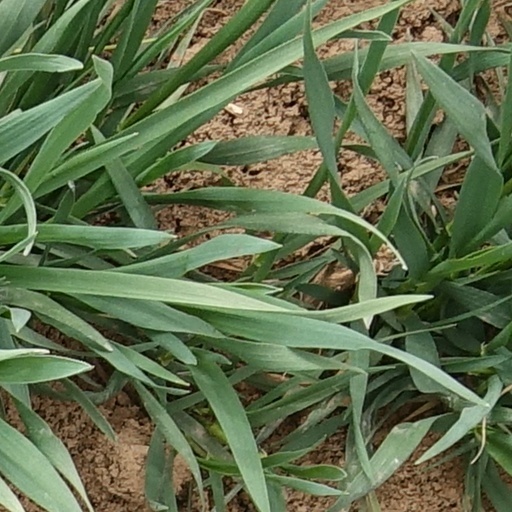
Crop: wheat